Moreno Veloso

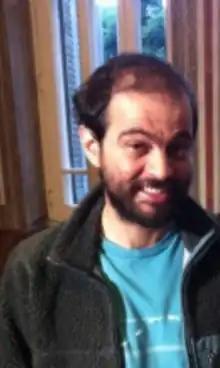
Moreno Veloso in 2014

His parents are Brazilian singer Caetano Veloso and his first wife Idelzuith Gadelha (Dedé) Veloso. Brazilian singer Gal Costa is Moreno Veloso's godmother and his cousins are the famous actress Patrícia Pillar and the singers Luiza Possi, Davi Moraes, Marina Lima and Preta Gil, daughter of his aunt Sandra Gadelha. Since childhood, he lived with Gilberto Gil, his aunt Maria Bethânia and other important names in the arts, especially Brazilian music.